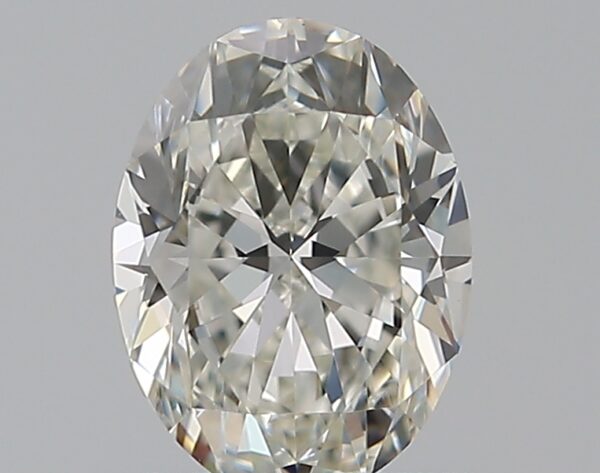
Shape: oval
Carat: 0.51
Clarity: VS1
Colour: H
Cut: EX
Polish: EX
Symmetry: VG
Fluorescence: N
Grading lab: GIA
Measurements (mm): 5.98 x 4.46 x 2.81